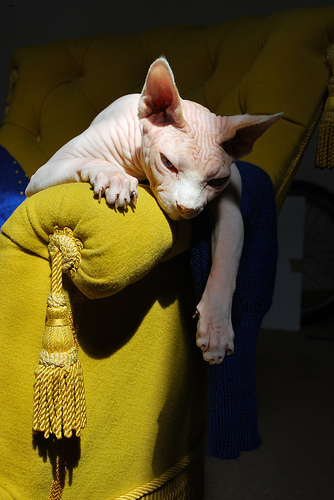
Animal: cat
Breed: Sphynx